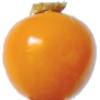
Label: Physalis 1